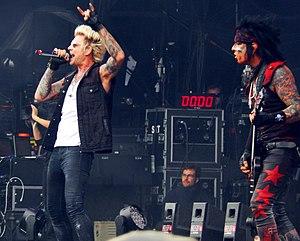
James Michael avec Sixx A.M. au Hellfest 2016
James Michael, né le 26 septembre 1968 à Holland, Michigan, est un musicien, chanteur, ingénieur du son, producteur américain.